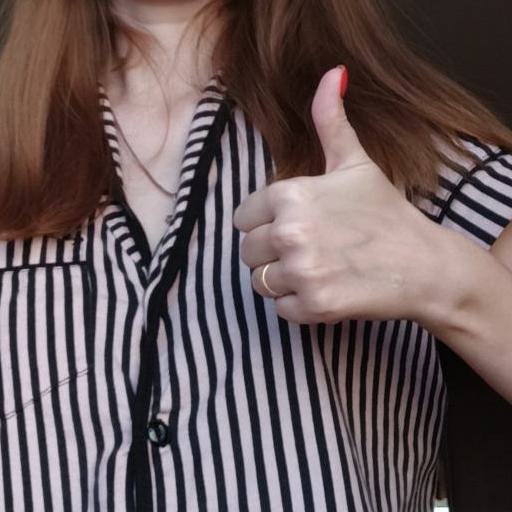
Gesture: like